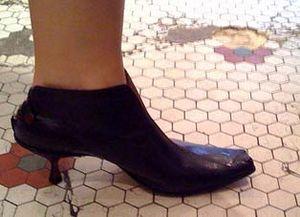
Un kitten heel est un style de talon, mesurant habituellement entre 3,5 centimètres et 5 centimètres. Ce style a été popularisé par Audrey Hepburn. et particulièrement fabriqué sur les sandales. Malgré leur hauteur assez faible, les kitten heels sont pourtant souvent classifiés en tant que talon aiguille de par leur finesse.
Le talon est la partie rigide à l'arrière d'une chaussure se posant sur le sol et sur laquelle repose l'arrière du pied. Les talons sont en général utilisés pour améliorer la taille du corps ou comme objet décoratif. Ils peuvent également être de différentes formes et de différentes hauteurs, pour hommes et pour femmes.